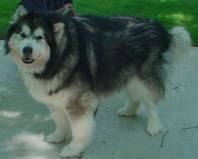
dog